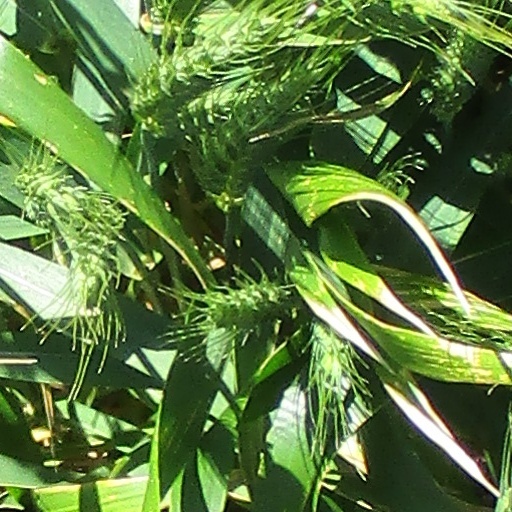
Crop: wheat